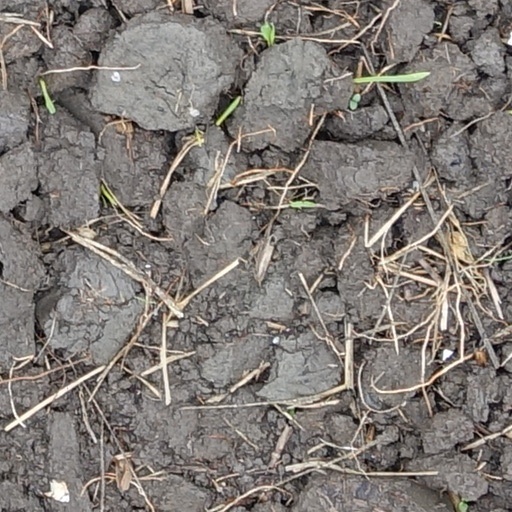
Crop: wheat